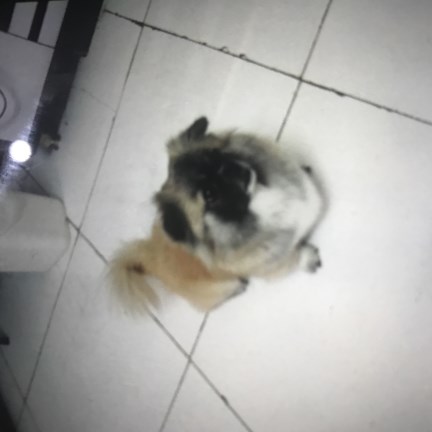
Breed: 806-n000129-papillon